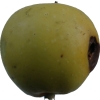
Label: Apple 13